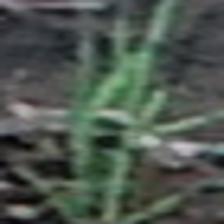
Label: single